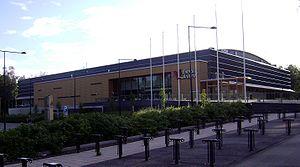
Myyrmäki est un quartier de Vantaa, une des principales villes de l'agglomération d'Helsinki.